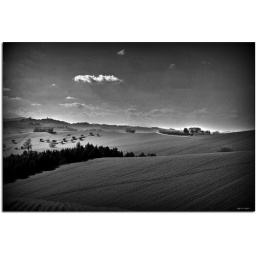
The soft hills of the Marches (Italian Region) in white and black